Lordsburg, New Mexico

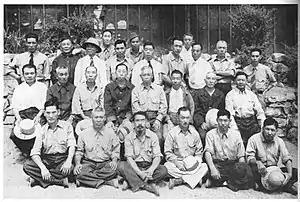
Japanese internees from the Monterey, Salinas, and Watsonville areas of California, at Camp Lordsburg in New Mexico during World War II. 1942-43

Lordsburg held as many as 1,500 Japanese Americans in a Japanese American internment camp operated by the U.S. Army during World War II. On July 27, 1942, shortly after the Lordsburg Internment Camp was opened, Private First Class Clarence Burleson, a sentry at the facility, allegedly shot two Japanese American internees under questionable circumstances. One of the victims, Hirota Isomura, apparently died instantly. The other, Toshiro Kobata, died before dawn. After a military investigation and court-martial, Burleson was found to have lawfully killed the two men. The camp operated until July 1943. The incident inspired an episode of the new "Hawaii 5-0" series, "Ho'oani Makuakane", Episode 4/9 (original air date December 13, 2013).